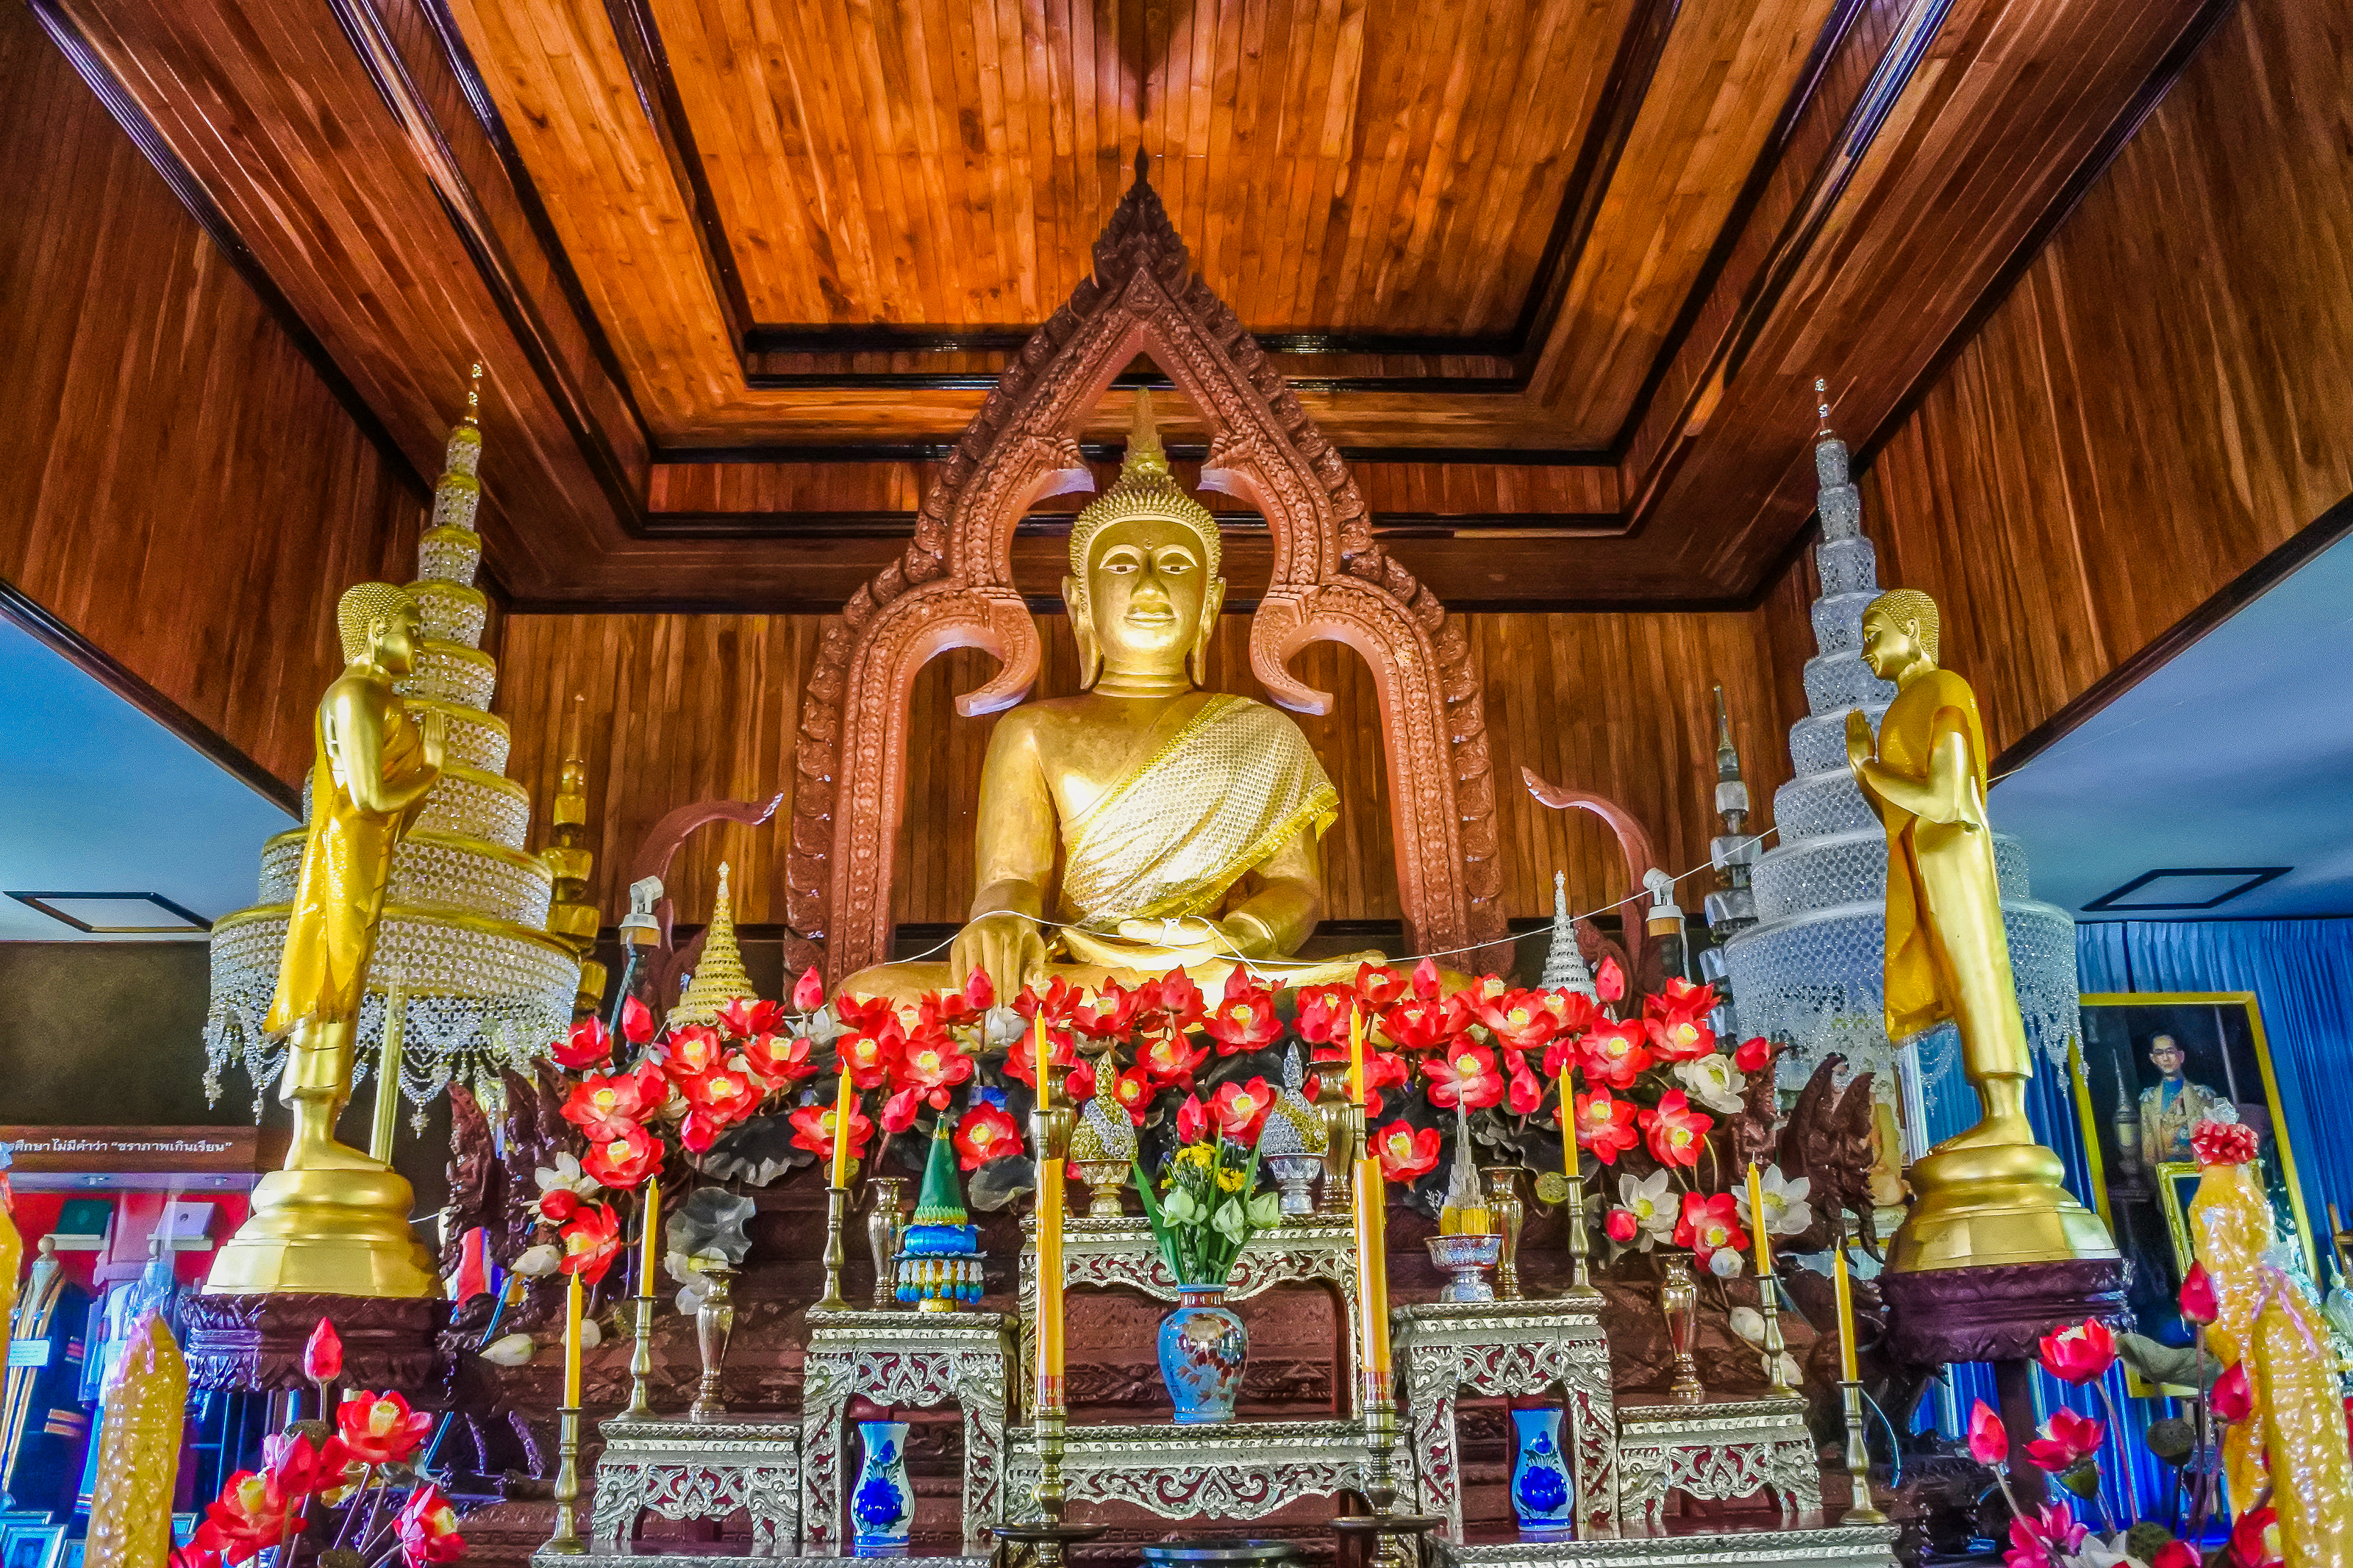
big, cobra, king of nagas, view, biggest, buddha, golden, religions, thailand snakes, serpent, landmark, sky, payanak, statue, thai, ancient, goldbuddha, traditional, background, style, worship, homage, religious, snake, believe, buddha with naga, life, gold, head, naga thai, design, buddhaimage, belief, architecture, art, famous, green, wallpaper, sculpture, wat, buddhism, places, blue, culture, buddhist, temple, garden, travel, naga, place of worship, shrine, building, ritual, fictional character, monastery